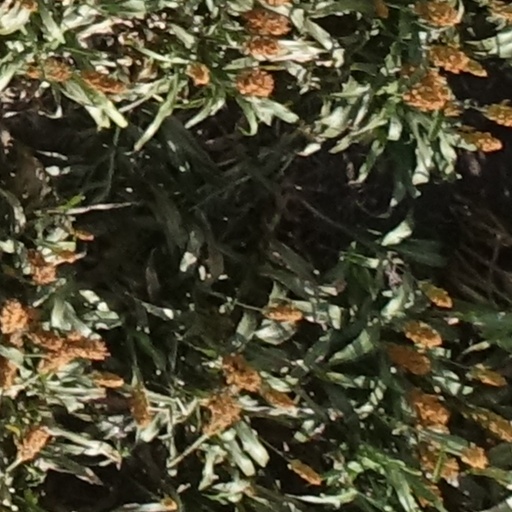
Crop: sorghum